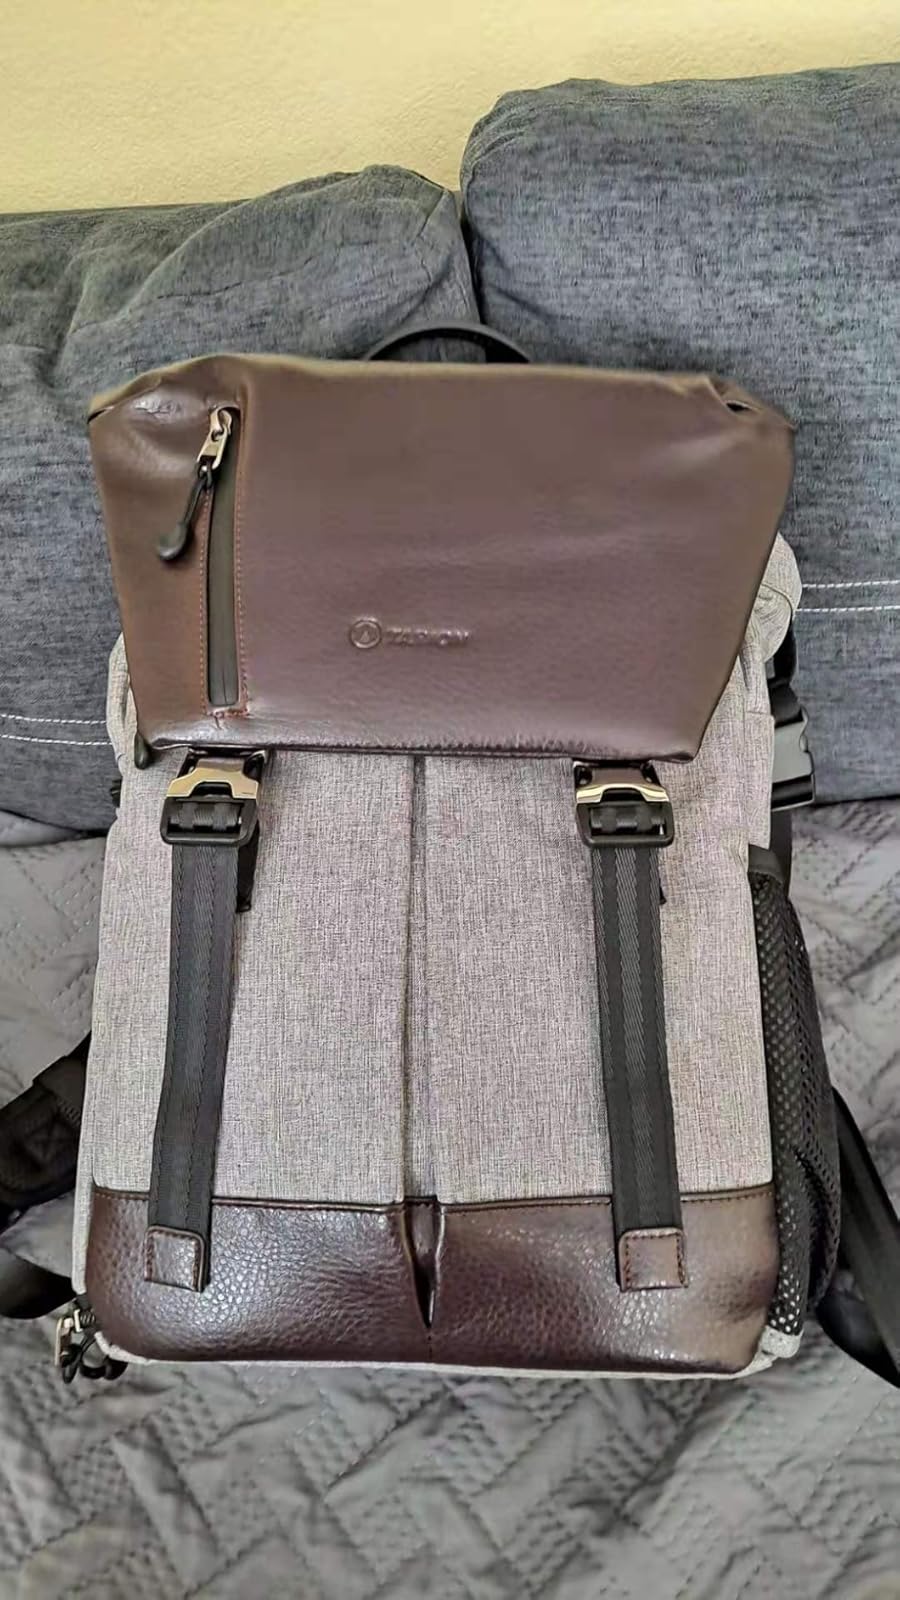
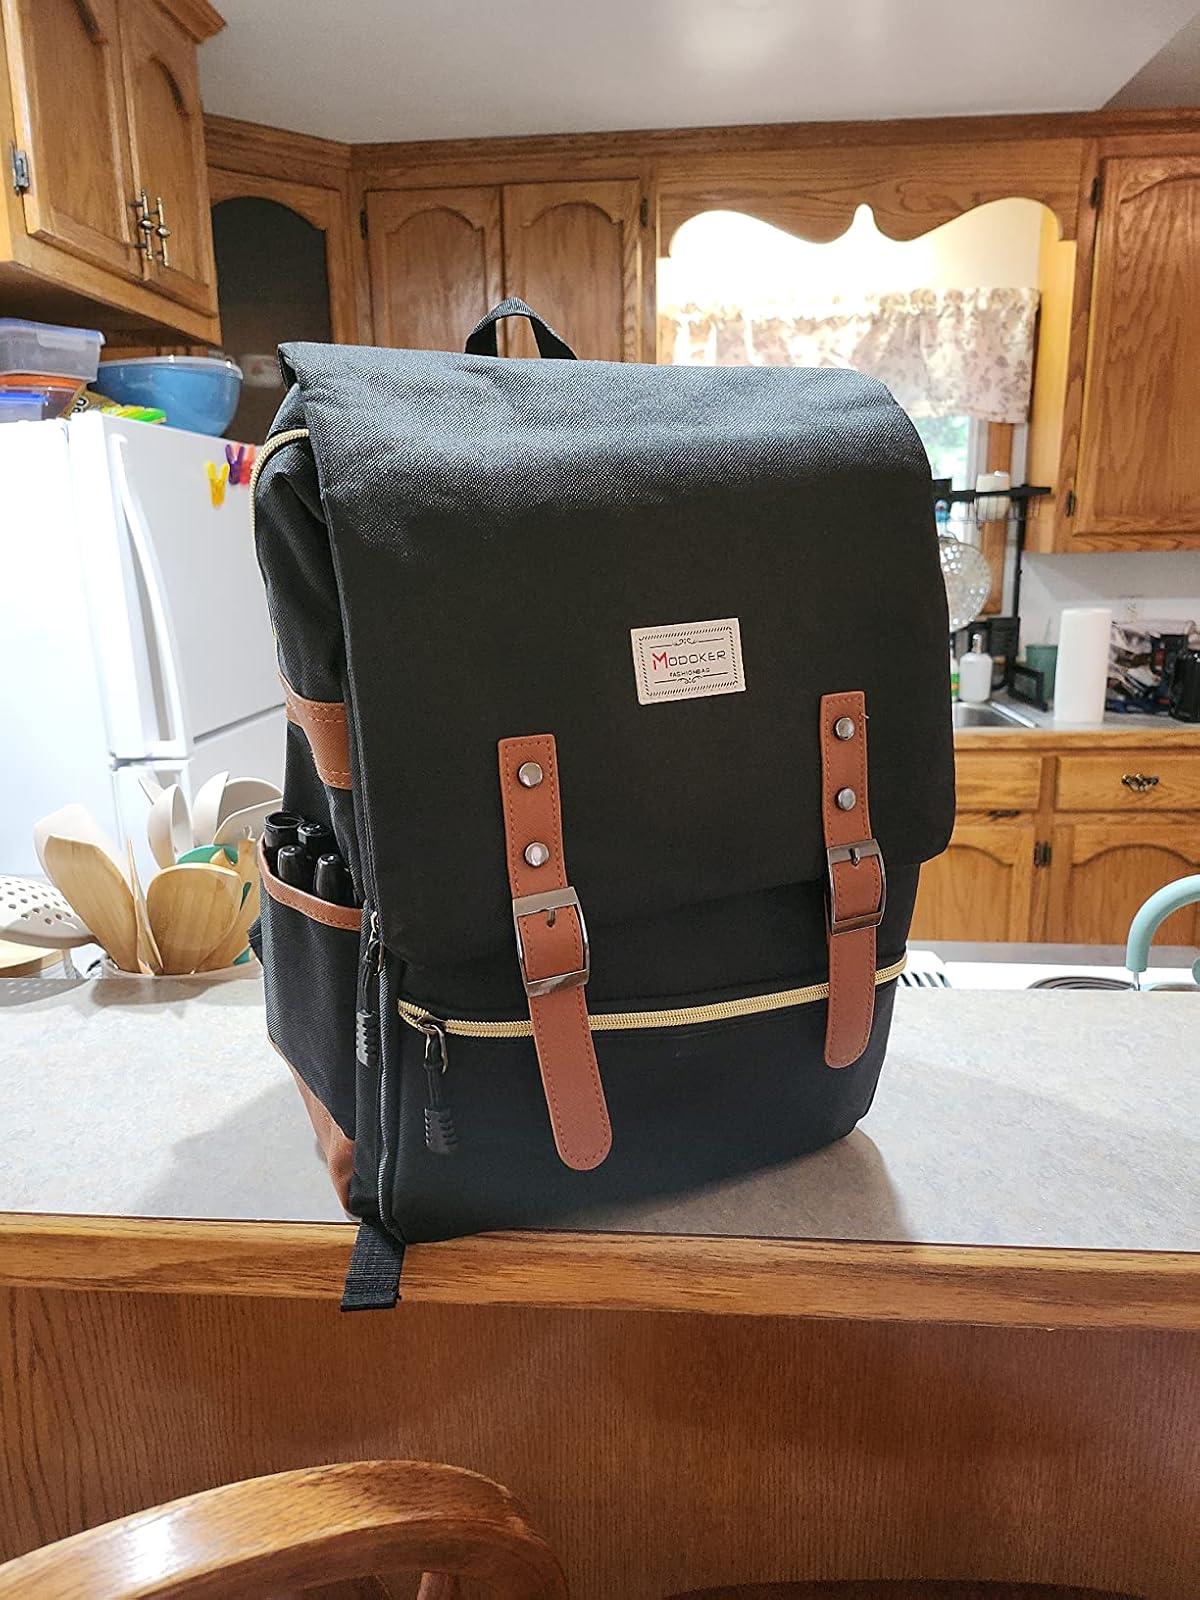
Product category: bag
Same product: no